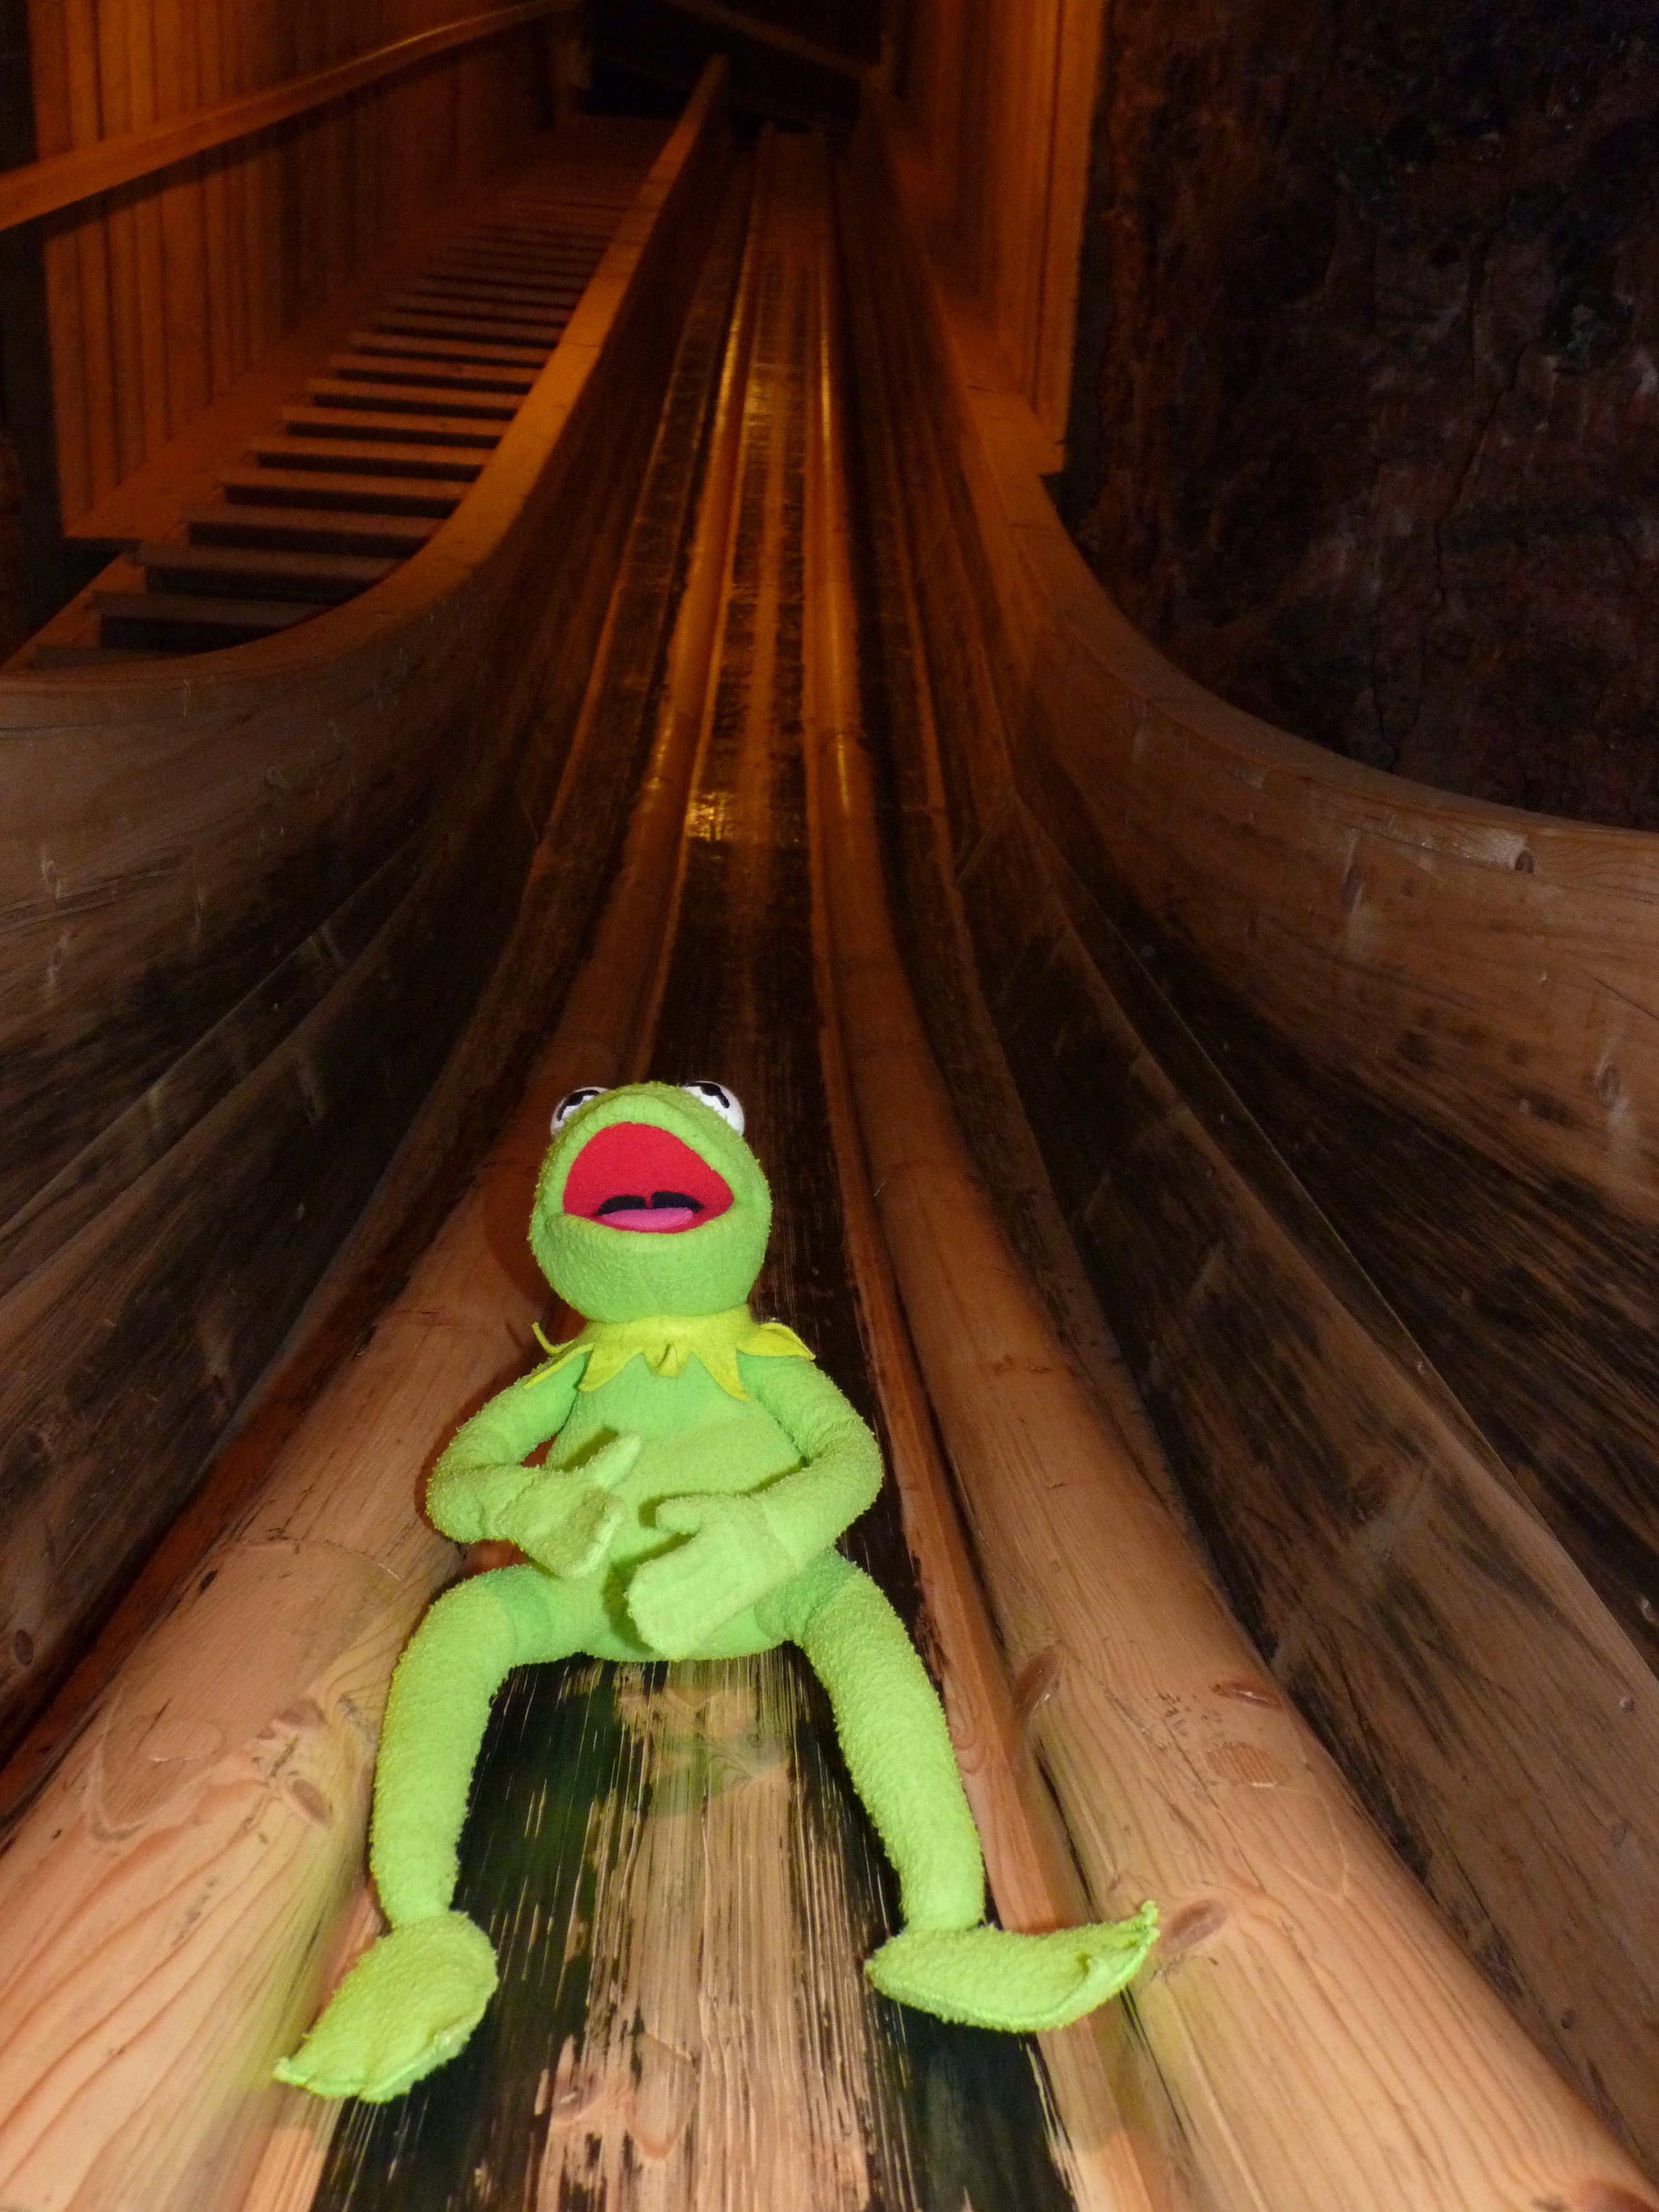
wood, green, color, frog, mine, kermit, screenshot, slip, salt mine